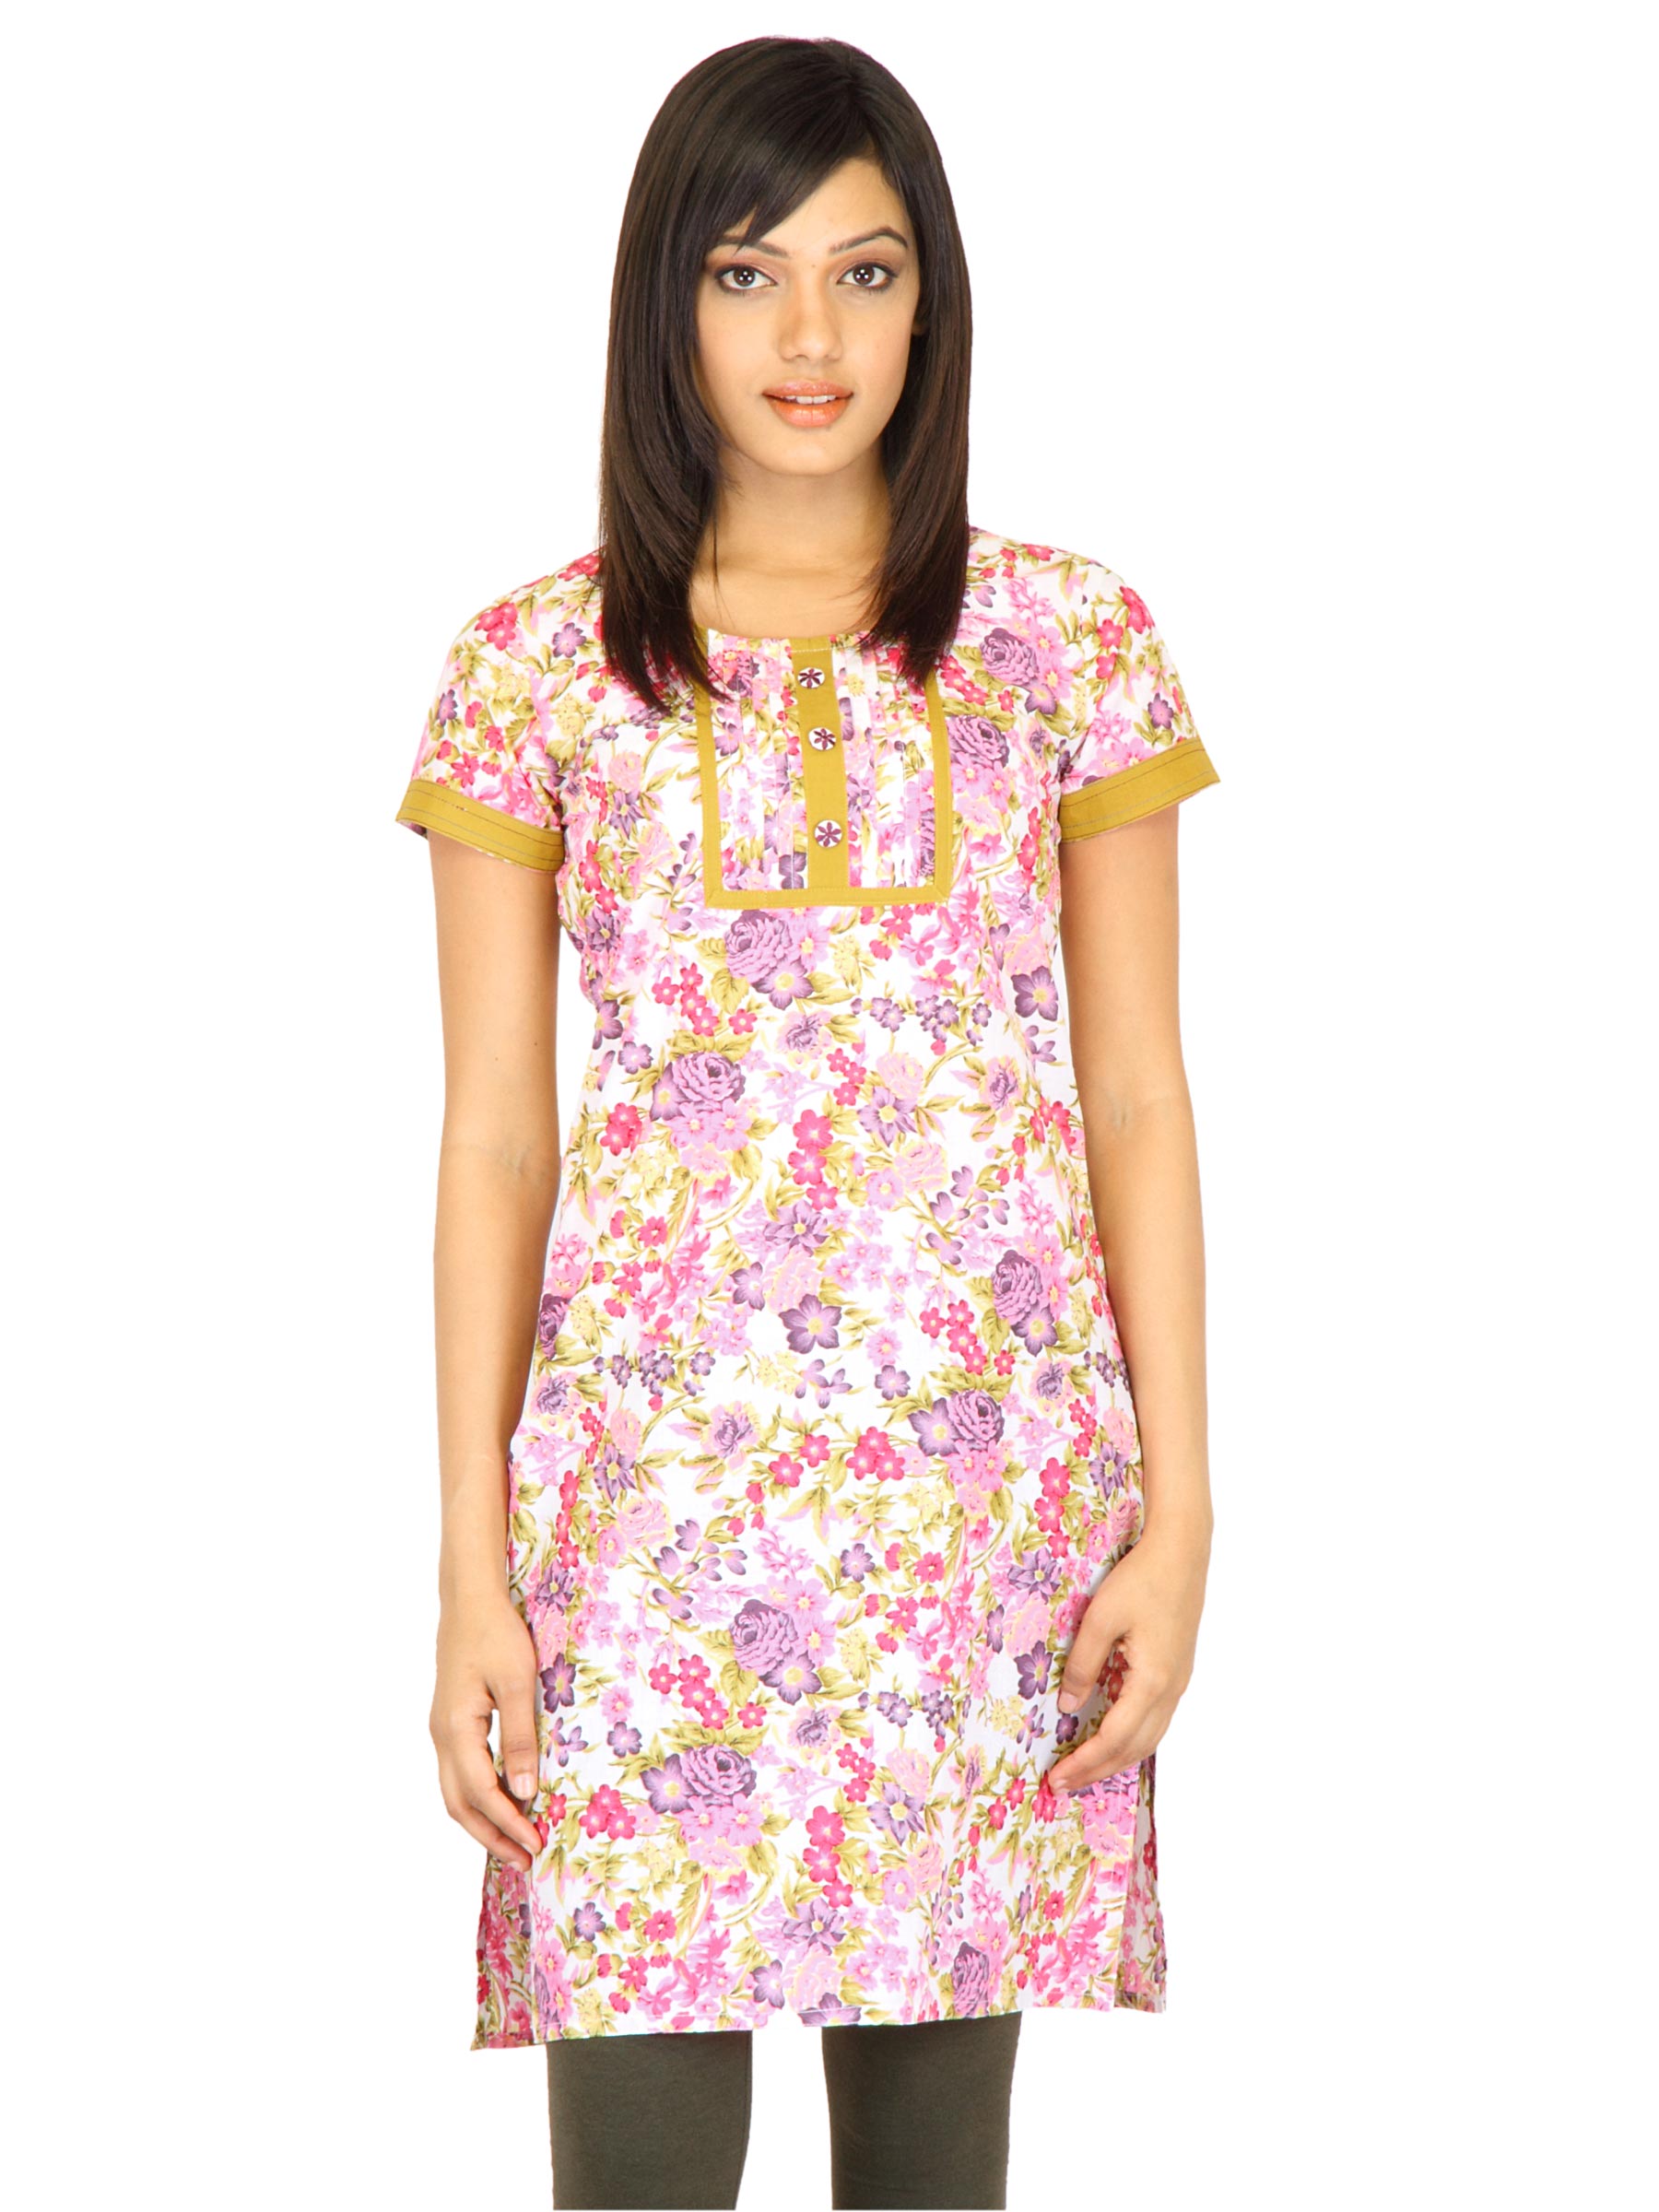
Vishudh Women Pigment Print Pink Kurtas
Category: Apparel / Topwear / Kurtas
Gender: Women
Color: Pink
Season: Fall 2011
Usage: Ethnic